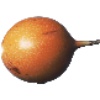
Label: Granadilla 1